ASF Autolinee

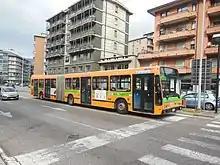
An ASF Autolinee city bus in the city of Como.

ASF Autolinee is an Italian bus company that provides bus services in the city of Como, the surrounding province of Como, and in Lecco. The company also operates two bus routes into Switzerland, one from Como to Chiasso and the other from Menaggio to Lugano.